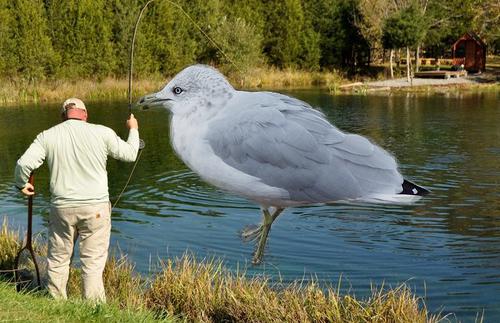
Bird species: Ring_billed_Gull
Bird type: waterbird
Background: water